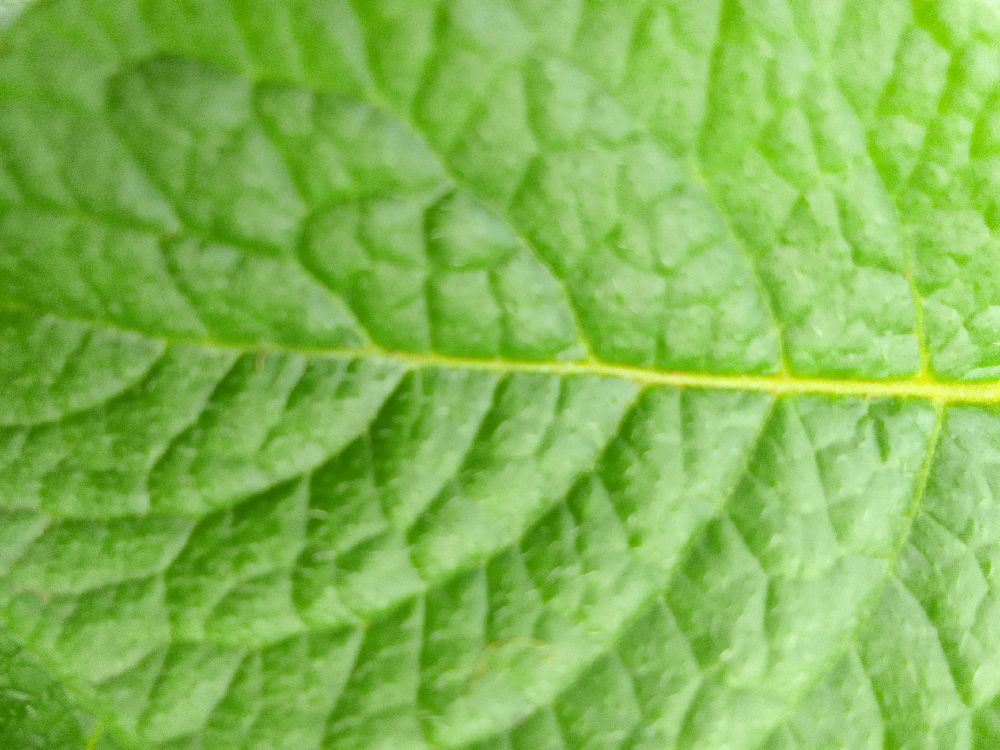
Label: Healthy